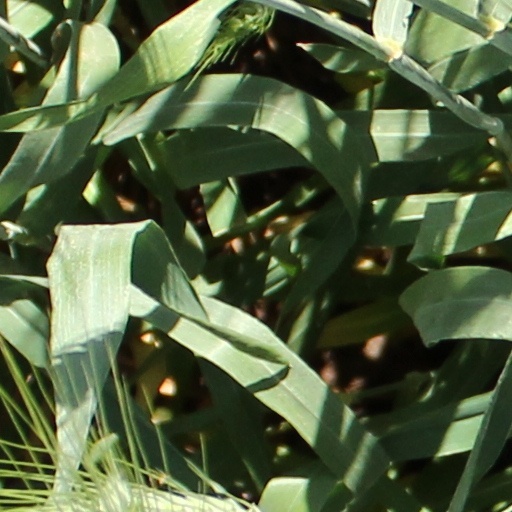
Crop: wheat